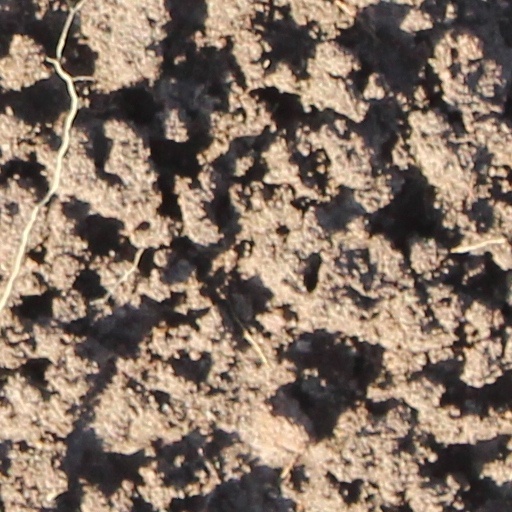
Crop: wheat